Lotus Sutra

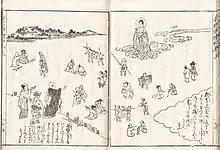
Japanese illustration for explaining Chapter 16

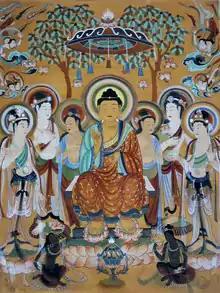
Cave mural painting of the Buddha surrounded by bodhisattvas, Dunhuang Mogao Caves, Gansu. China.

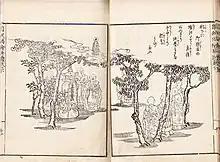
Japanese illustration for explaining that any place could be a holy place if you practice the teachings of Lotus Sutra.

Shakyamuni explains his use of skillful means to adapt his teachings according to the capacities of his audience. He also says that his ways are inconceivable. Śāriputra asks the Buddha to explain this and five thousand monks leave because they do not want to hear this teaching. The Buddha then reveals that the three vehicles ("yānas") are really just skillful means, and that they are in reality the One Vehicle ("ekayāna"). He says that the ultimate purpose of the Buddhas is to cause sentient beings "to obtain the insight of the Buddha" and "to enter the way into the insight of the Buddha."